Garifuna

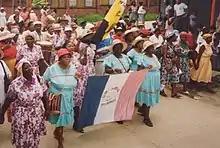
Garifuna parade on San Isidro Day, in Livingston (Guatemala)

Britain and France both made conflicting claims on Saint Vincent from the late seventeenth century onward. French pioneers began informally cultivating plots on the island around 1710. In 1719 the governor of the French colony of Martinique sent a military force to occupy it, but was repulsed by the Carib inhabitants. A British attempt in 1723 was likewise repelled. In 1748, Britain and France agreed to put aside their claims and declared Saint Vincent to be a neutral island, under no European sovereignty. Throughout this period, however, unofficial, mostly French settlement took place on the island, especially on the Leeward side. African escapees continued to reach Saint Vincent, and a mixed-race population developed through unions with the Carib.